Dreaming the Dark

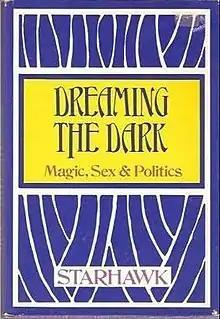

Dreaming the Dark: Magic, Sex, and Politics is a 1982 book by Starhawk about magic, spirituality, politics, ethics, and sex. Along with Margot Adler's "Drawing Down the Moon" (1979), the book politicized practices of Paganism and witchcraft by emphasising their radical and feminist aspects, and as a result drew many radical feminists into their orbit.